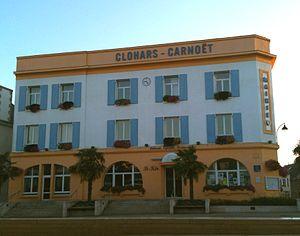
Mairie de Clohars-Carnoët (Finistère)
Clohars-Carnoët [klɔaʁ kaʁnwεt] est une commune française du département du Finistère, en région Bretagne. Ses habitants se nomment les Cloharsiens.